Describe the emotion expressed in this image:  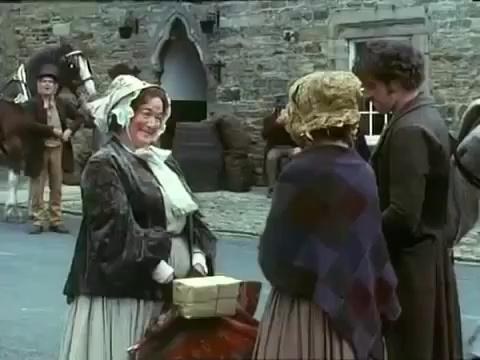
This person displays Fear, valence and arousal with low intensity.